Holy Aruosa Cathedral

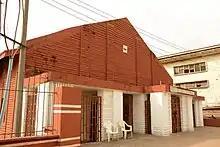
Holy Arousa Cathedral building

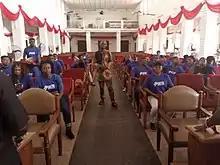
Tourists at Holy Arousa Cathedral, Benin City

Holy Aruosa Cathedral (founded in 1517) is a church located at Akpakpava in Benin City, Edo, Nigeria. It was founded by Oba Esigie (son of Queen Idia) and Portuguese missionaries. It is commonly called the church of the Oba of Benin and the elderly Binis (people of Benin). It is one of the oldest churches in Nigeria, which can be traced back to the coming of Portuguese. Just as every Abrahamic religion has a sacred book, Holy Arousa Catheral's holy book is known as the Book of Holy Aruosa which was written by the "wise men with dictate, teachings, and sayings of the ancient Benin kingdom."